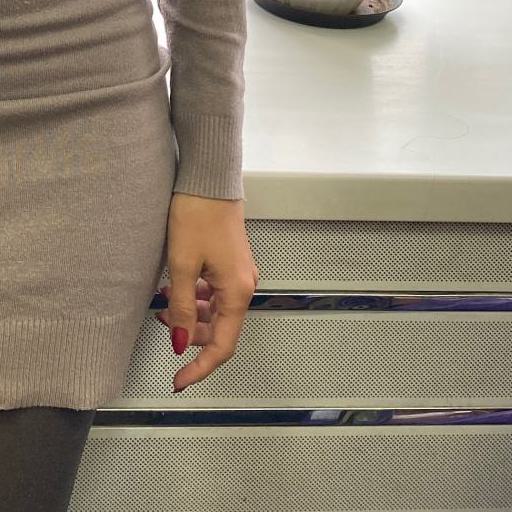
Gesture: no_gesture